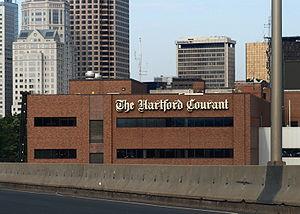
Le Hartford Courant est le plus grand journal de l'État américain du Connecticut souvent considéré comme le plus ancien journal publié de façon continue aux États-Unis, un journal du matin qui dessert la plus grande partie de l'État au nord de New Haven et à l'est de Waterbury, son siège sur Broad Street se trouve à quelques pas du Capitole de l'État du Connecticut. Il rend compte de l'actualité régionale avec des bureaux dans les plus petites villes et des éditions locales. Depuis 2000, il appartient à la Tribune Company, qui plus tard associa la gestion du journal et les installations avec celles de WTIC-TV à Hartford qui appartient également à la Tribune.